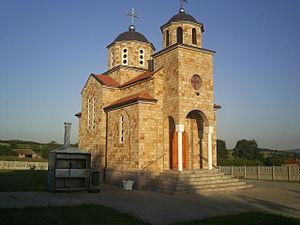
Crni Kao est un village de Serbie situé dans la municipalité de Batočina, district de Šumadija. Au recensement de 2011, il comptait 410 habitants.